Islam in Malaysia

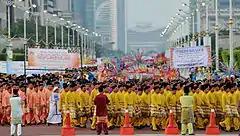
Malaysian Muslims participate in a Maulidur Rasul parade in Putrajaya, 2013

Zheng He, a 14th and 15th century Chinese explorer, is credited to have settled Chinese Muslim communities in Palembang and along the shores of Java, the Malay Peninsula, and the Philippines. These Muslims allegedly followed the Hanafi school in the Chinese language. This Chinese Muslim community was led by Yan Ying Yu, who urged his followers to assimilate and take local names.